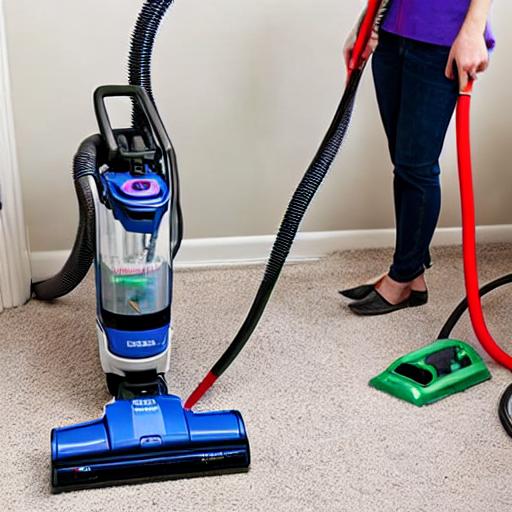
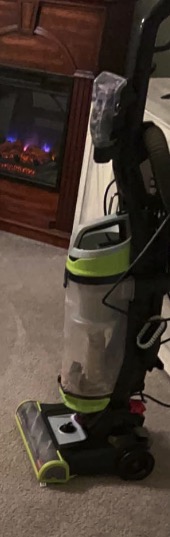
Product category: items_vacuum
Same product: no